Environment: real
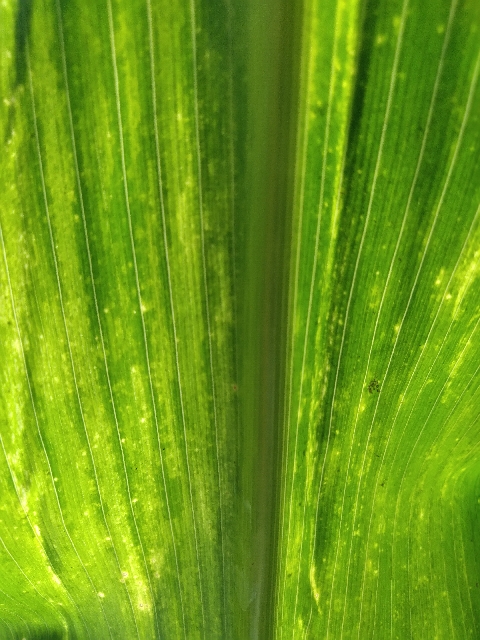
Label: lethal_necrosis